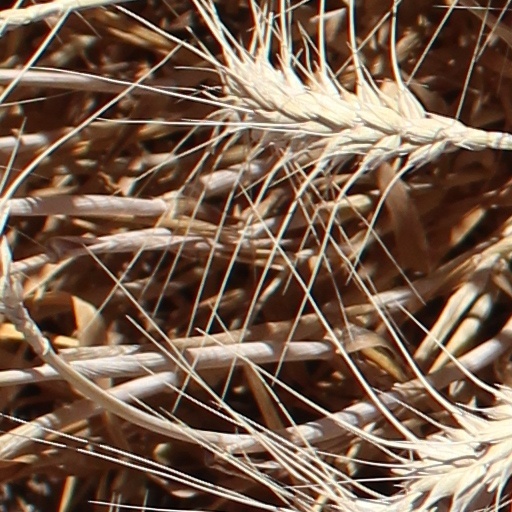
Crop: wheat